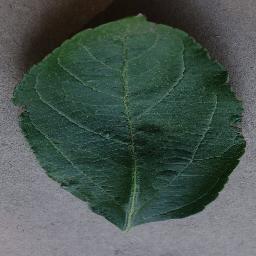
Label: Apple___healthy